East African Safari Air

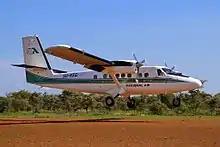
5H-KEG operates in Grumeti Tanzania with Regional Air, a subsidiary of Air Kenya. The aircraft was formerly 5Y-KEG with East African Safari Air.

East African Safari Air Express purchased Eagle Aviations' two Fokker F28 Fellowship aircraft by a Conditional Sale Agreement dated 30 April 2003 from Aircraft Services Corporation ("ACS") based in Ireland, a subsidiary of General Electric Aviation Capital ("GECAS") . Prior to the execution of the agreement Aircraft Services Corporation entered into an early termination accord with M/s Eagle Aviation Limited concluding an earlier contract between the parties to facilitate the sale of Fokker F28-4000 Serial No 11229 and Fokker F28-4000 Serial No 11231 to East African Safari Air Express.